Arthur Frank Mathews

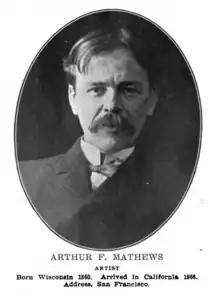

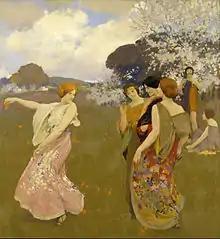
Spring Dance

Arthur F. Mathews (October 1, 1860 – February 19, 1945) was an American Tonalist painter who was one of the founders of the American Arts and Crafts Movement. Trained as an architect and artist, he and his wife Lucia Kleinhans Mathews had a significant effect on the evolution of Californian art in the late 19th and early 20th centuries. His students include Granville Redmond, Xavier Martinez, Armin Hansen, Percy Gray, Gottardo Piazzoni, Ralph Stackpole, Mary Colter, Maynard Dixon, Rinaldo Cuneo and Francis McComas.